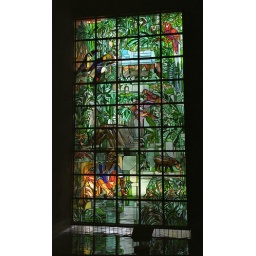
on the ground floor they have these windows all around depicting all the different states of Brazil